The Living Idol

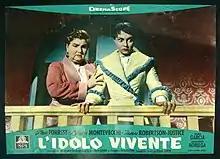

The Living Idol is a 1957 film American horror film written, produced and directed by Albert Lewin.